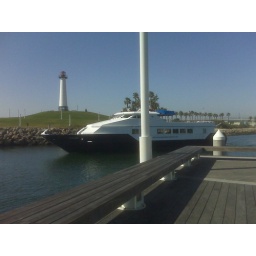
Light house in long beach